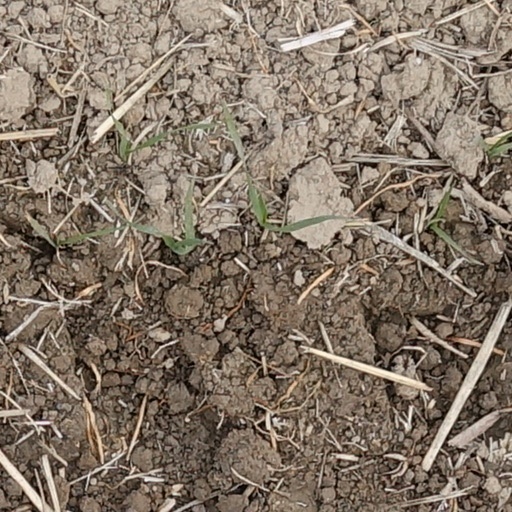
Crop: wheat